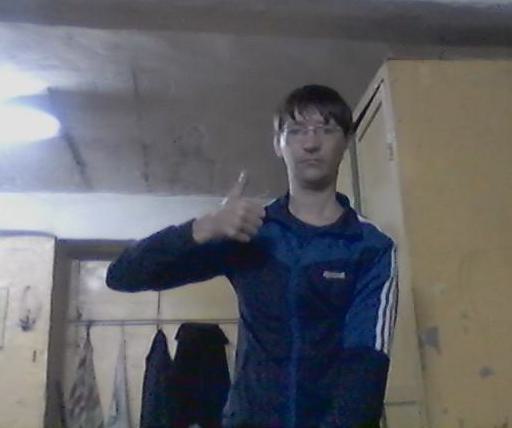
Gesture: like